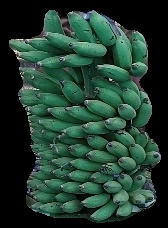
Variety: elakki-bale
Grade: grade1